Elizabeth Pierrepont

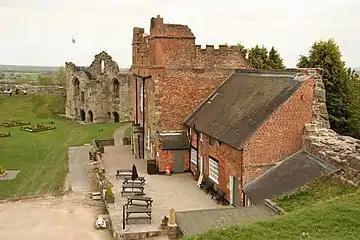
Mary, Queen of Scots was held at Tutbury Castle, conveniently close to a house belonging to Bess Pierrepont's parents

Mary's keeper Ralph Sadler described her father as a "peevish Papist" to Francis Walsingham. Her father in April 1585 had written inviting her to come to visit them at Woodhouse, relatively close to Tutbury Castle, before they moved further away. He had expected her to come straight away and sent his servant with a bag for her night things. Sadler did not like this at all. He told Henry Pierrepont's servant that they should have written to him first, and it was a shame that the young maiden was "nourished and brought up here in Popery".